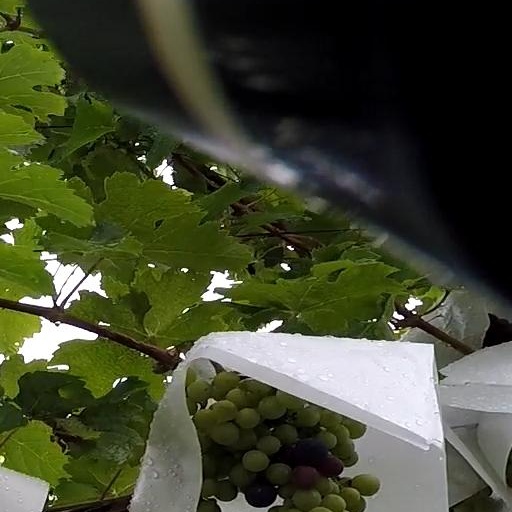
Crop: grape